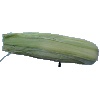
Label: corn_husk